Dermis

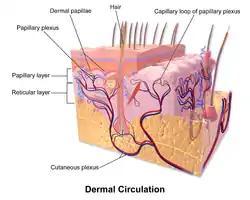
Illustration of dermal circulation and layers

The papillary dermis is the uppermost layer of the dermis. It intertwines with the rete ridges of the epidermis and is composed of fine and loosely arranged collagen fibers.